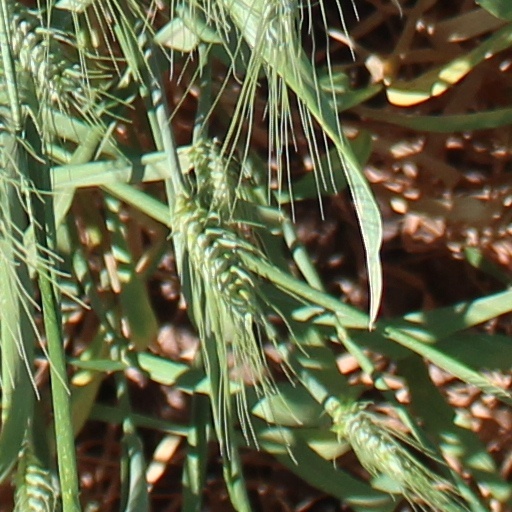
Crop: wheat